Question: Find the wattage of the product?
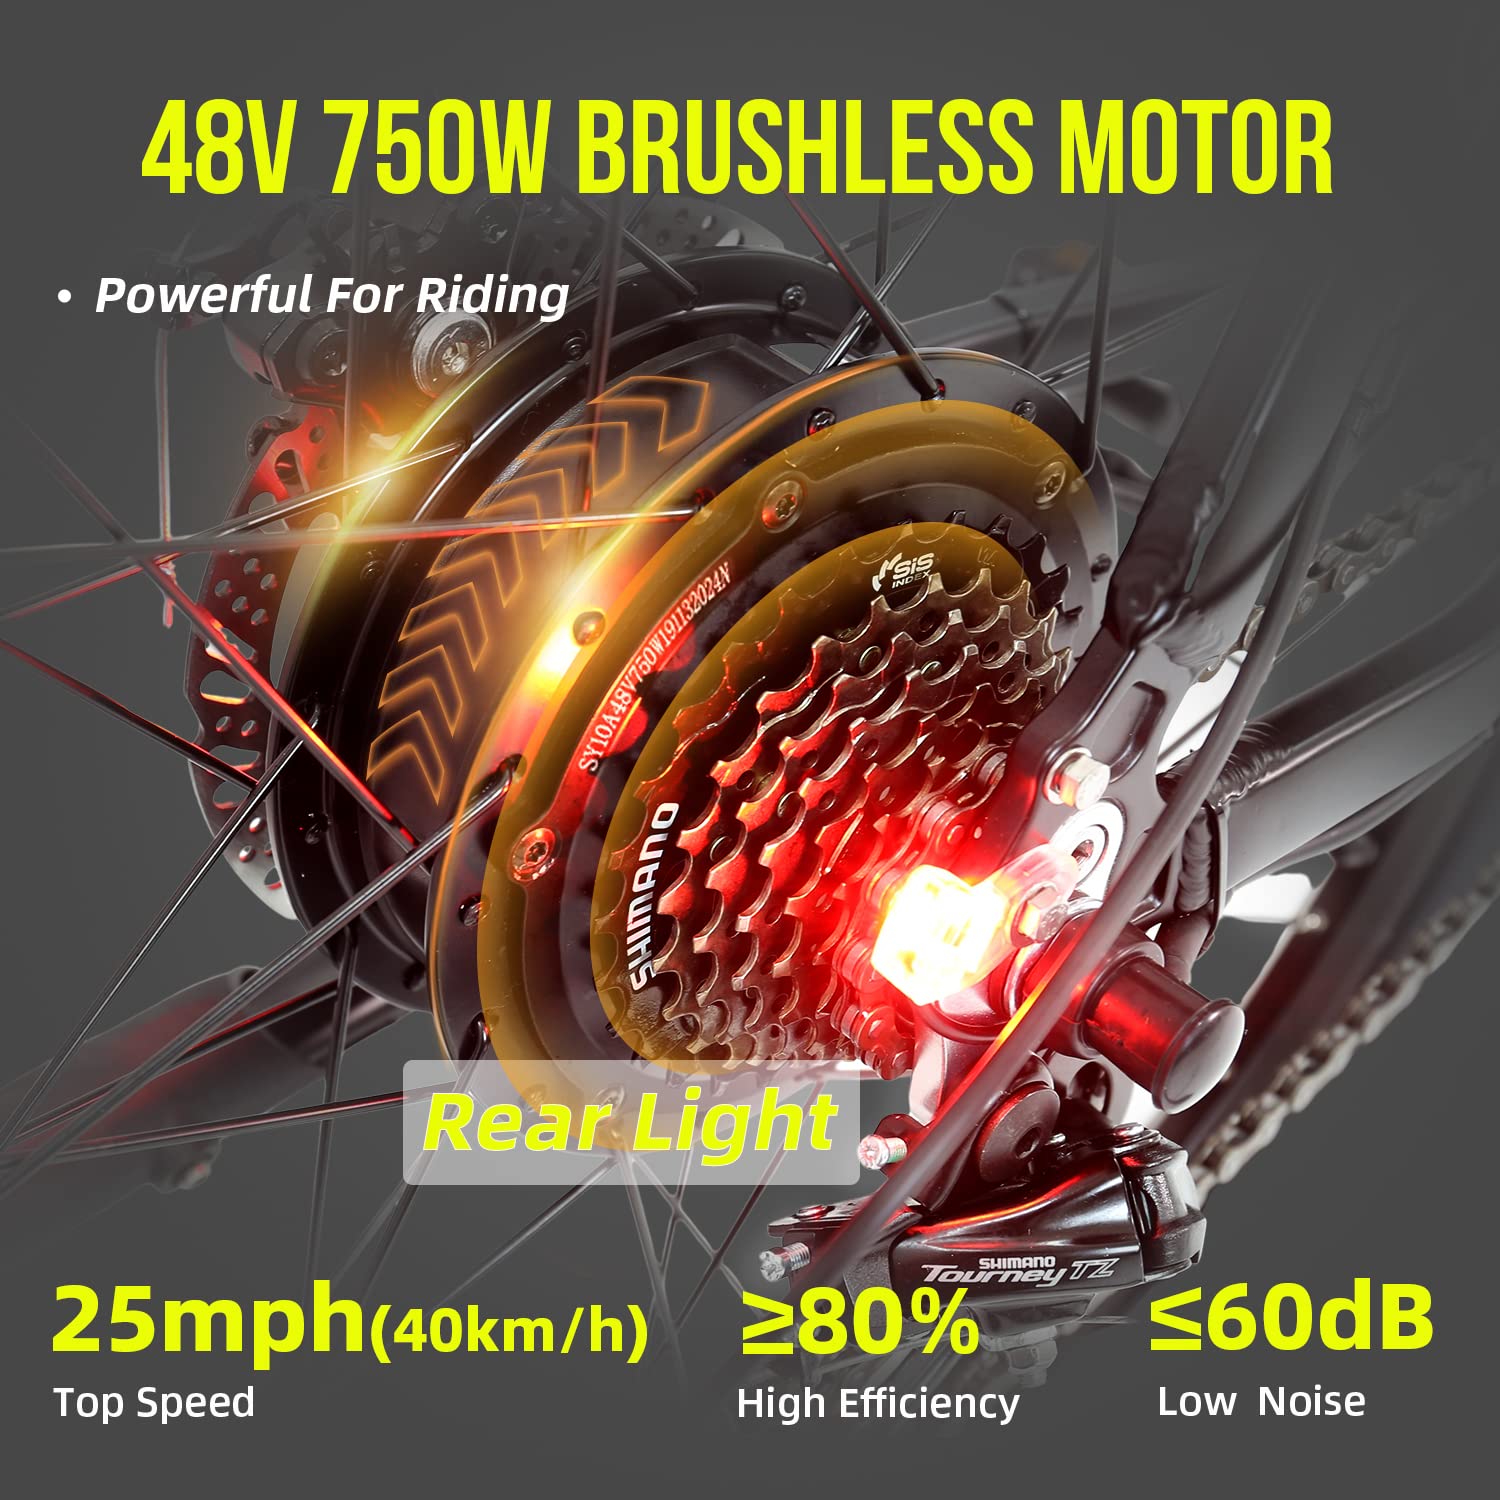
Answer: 750.0 watt